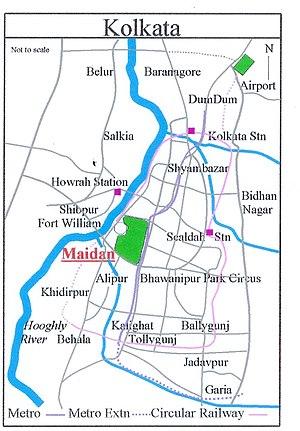
Le Maïdan est un vaste espace vert, avec deux pièces d’eau, sis au cœur de la ville de Calcutta et entourant le fort William, en bordure du fleuve Hooghly. À l’origine l’espace était simplement la zone ouverte sur trois côtés du fort William qui pour des raisons de sécurité devait rester libre de toute construction. L’espace, qui est toujours domaine militaire, est aujourd’hui le berceau de nombreux terrains de jeux et sports, occupés par divers clubs officiels ou non, y compris le célèbre stade de cricket ‘Eden Gardens’, dans sa partie septentrionale, et l’hippodrome de Calcutta dans sa partie méridionale. Il est toujours le terrain des défilés militaires de l’Eastern Command’ de l’armée indienne, ce pourquoi il est également connu sous le nom de ‘Brigade parade ground’.